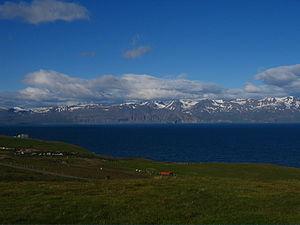
La Skjálfandi, toponyme islandais signifiant littéralement en français « tremblement », est une baie du Nord de l'Islande. Les séismes sont nombreux dans cette région mais la plupart d'entre eux ne sont enregistrés que par les sismographes.